Diadectes

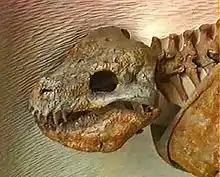
Skull of "Diadectes tenuitectus" at the Harvard Museum of Natural History

Among its primitive features, "Diadectes" has a large otic notch (a feature found in all labyrinthodonts, but not in reptiles) with an ossified tympanum. At the same time, its teeth show advanced specialisations for an herbivorous diet that are not found in any other type of early Permian animal. The eight front teeth are spatulate and peg-like, and served as incisors that were used to nip off mouthfuls of vegetation. The broad, blunt cheek teeth show extensive wear associated with occlusion, and would have functioned as molars, grinding up the food. It also had a partial secondary palate, which meant it could chew its food and breathe at the same time, something many even more advanced reptiles were unable to do.